Rheinisches Braunkohlerevier

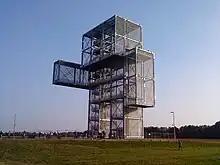
Indemann bei Inden

Among the remaining industrial architecture in the coalfield, the towering narrow building structures of the briquette factories are particularly striking. However, it is difficult to reconcile the interests of historic preservation with the other interests of the local authorities. In 2000, for example, an attempt to place the Carl briquette factory in Frechen completely under monument protection in order to be able to show the production process of a historic plant in an exemplary manner failed. Of ten building sections, the city has preserved three gutted buildings as part of a new district and commercial center.